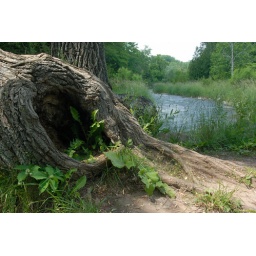
Credit river lunch spot by an old willow tree